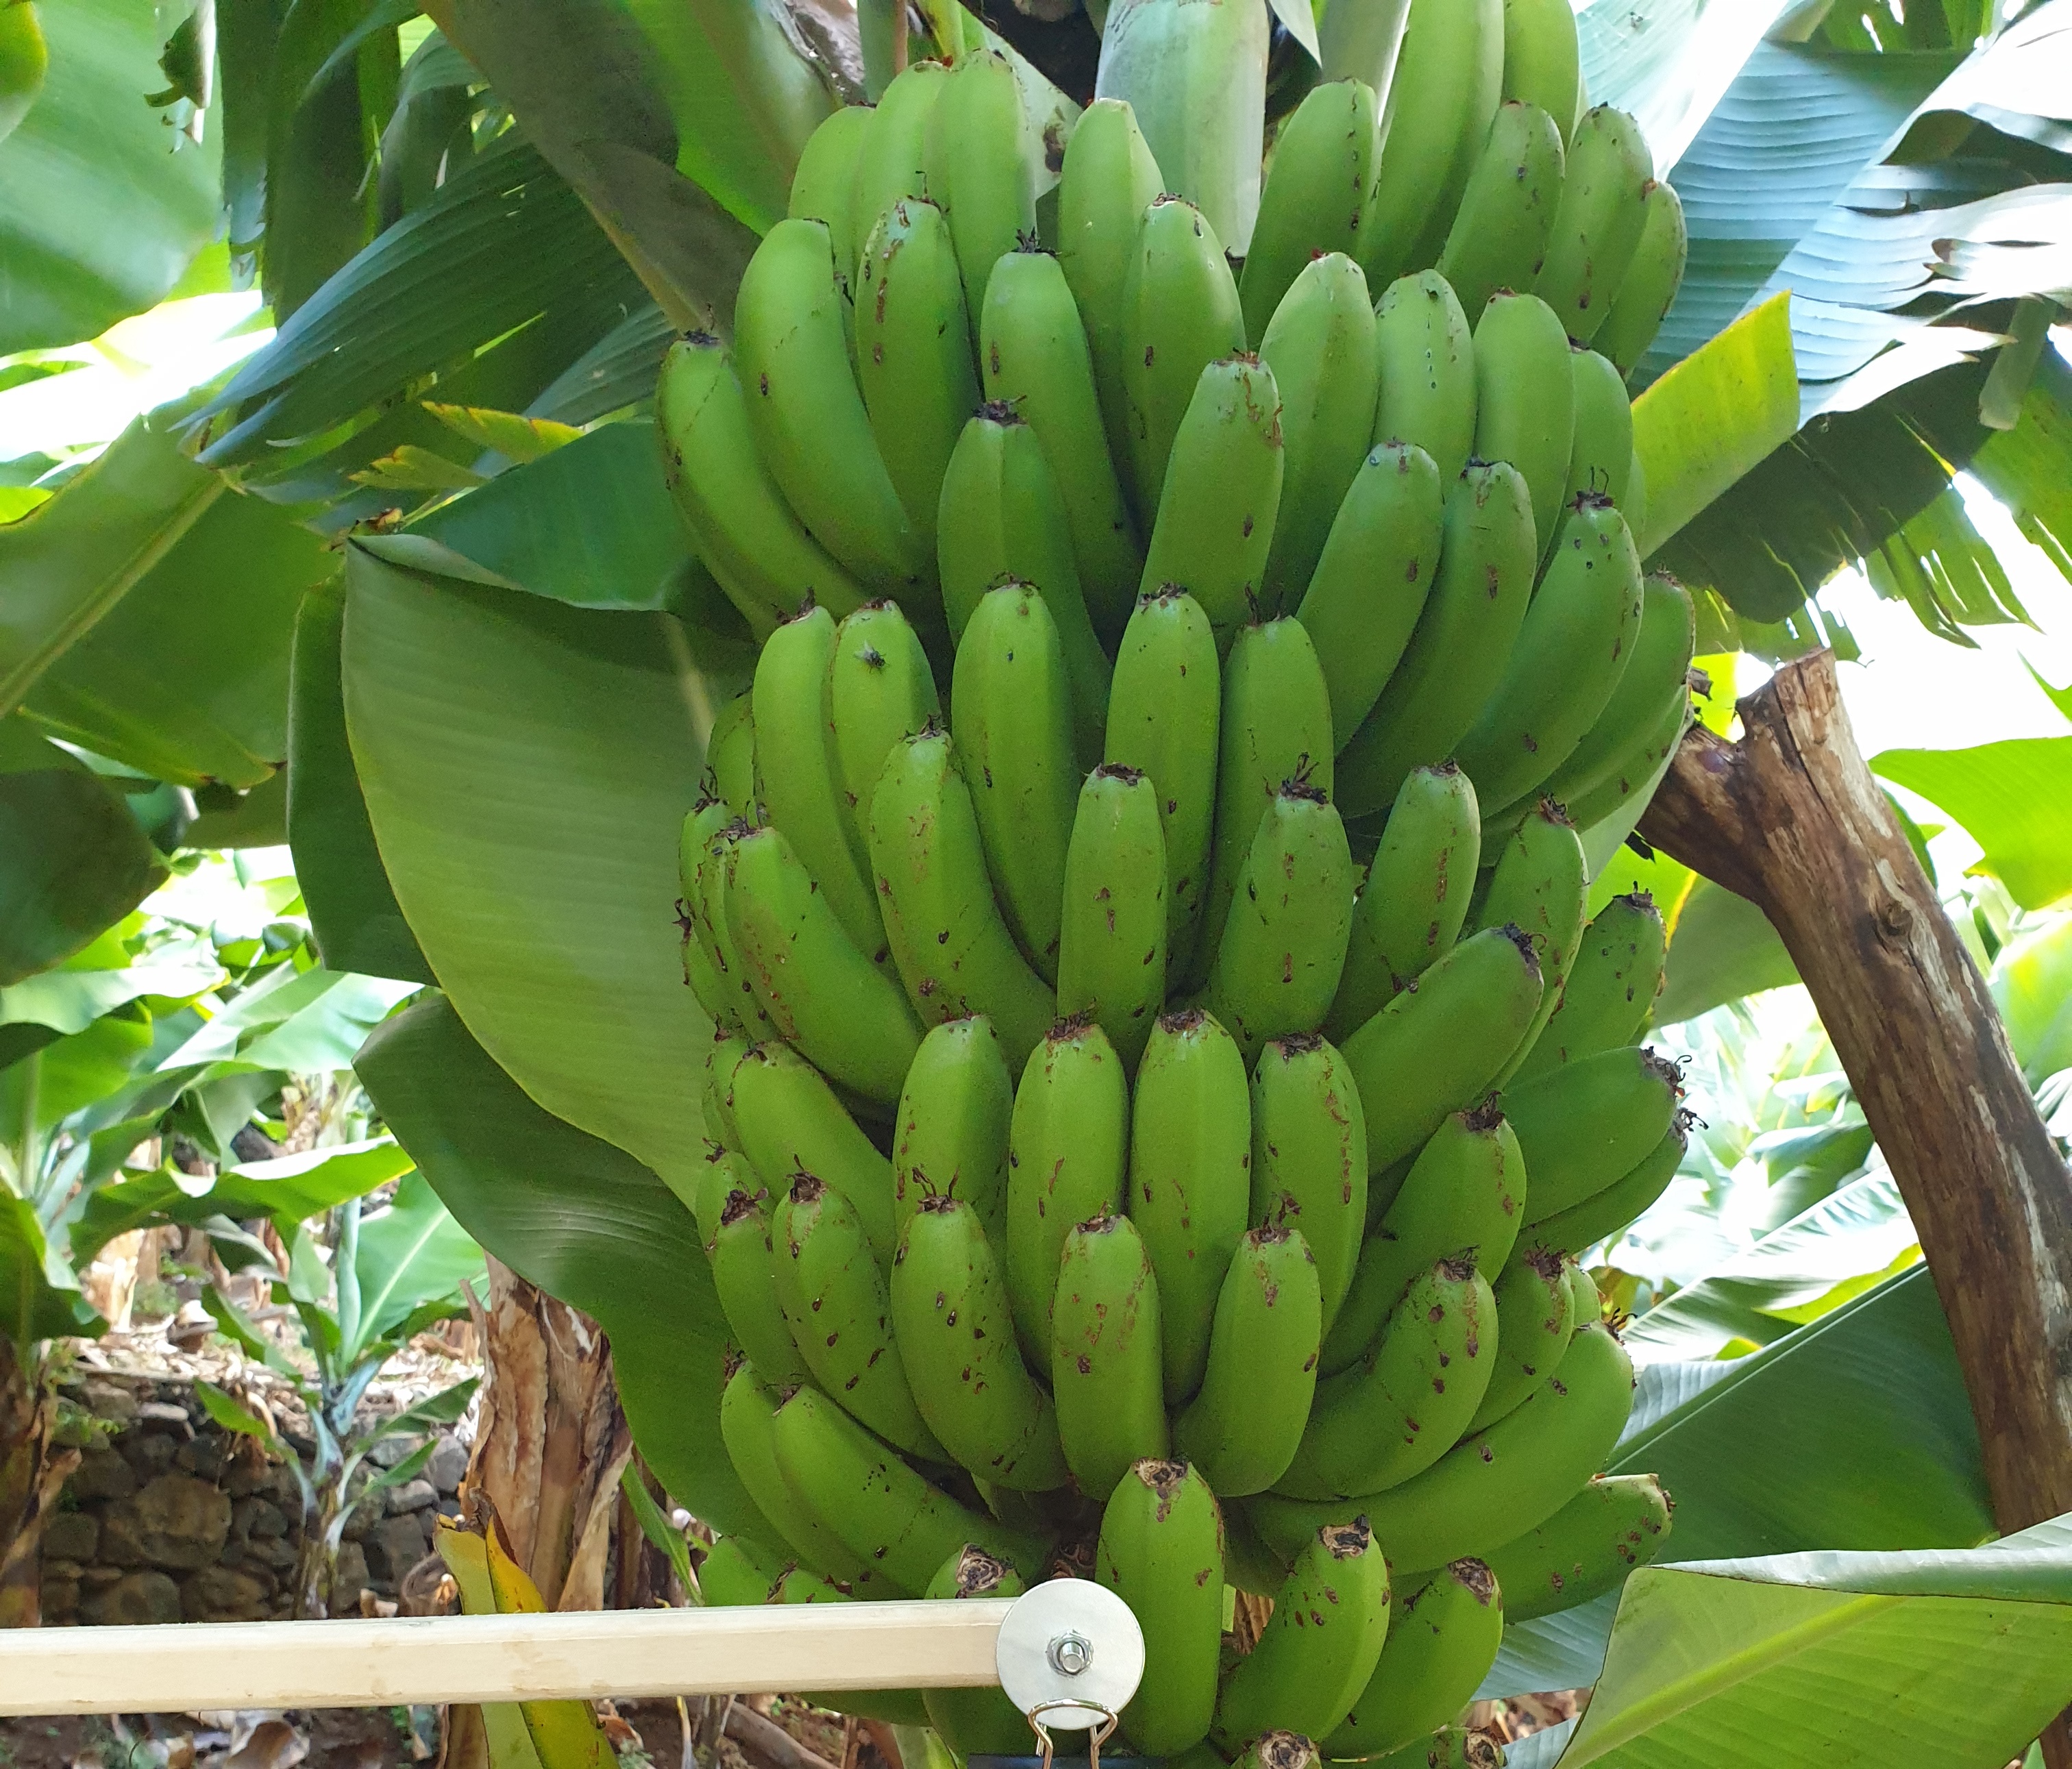
Label: Keep